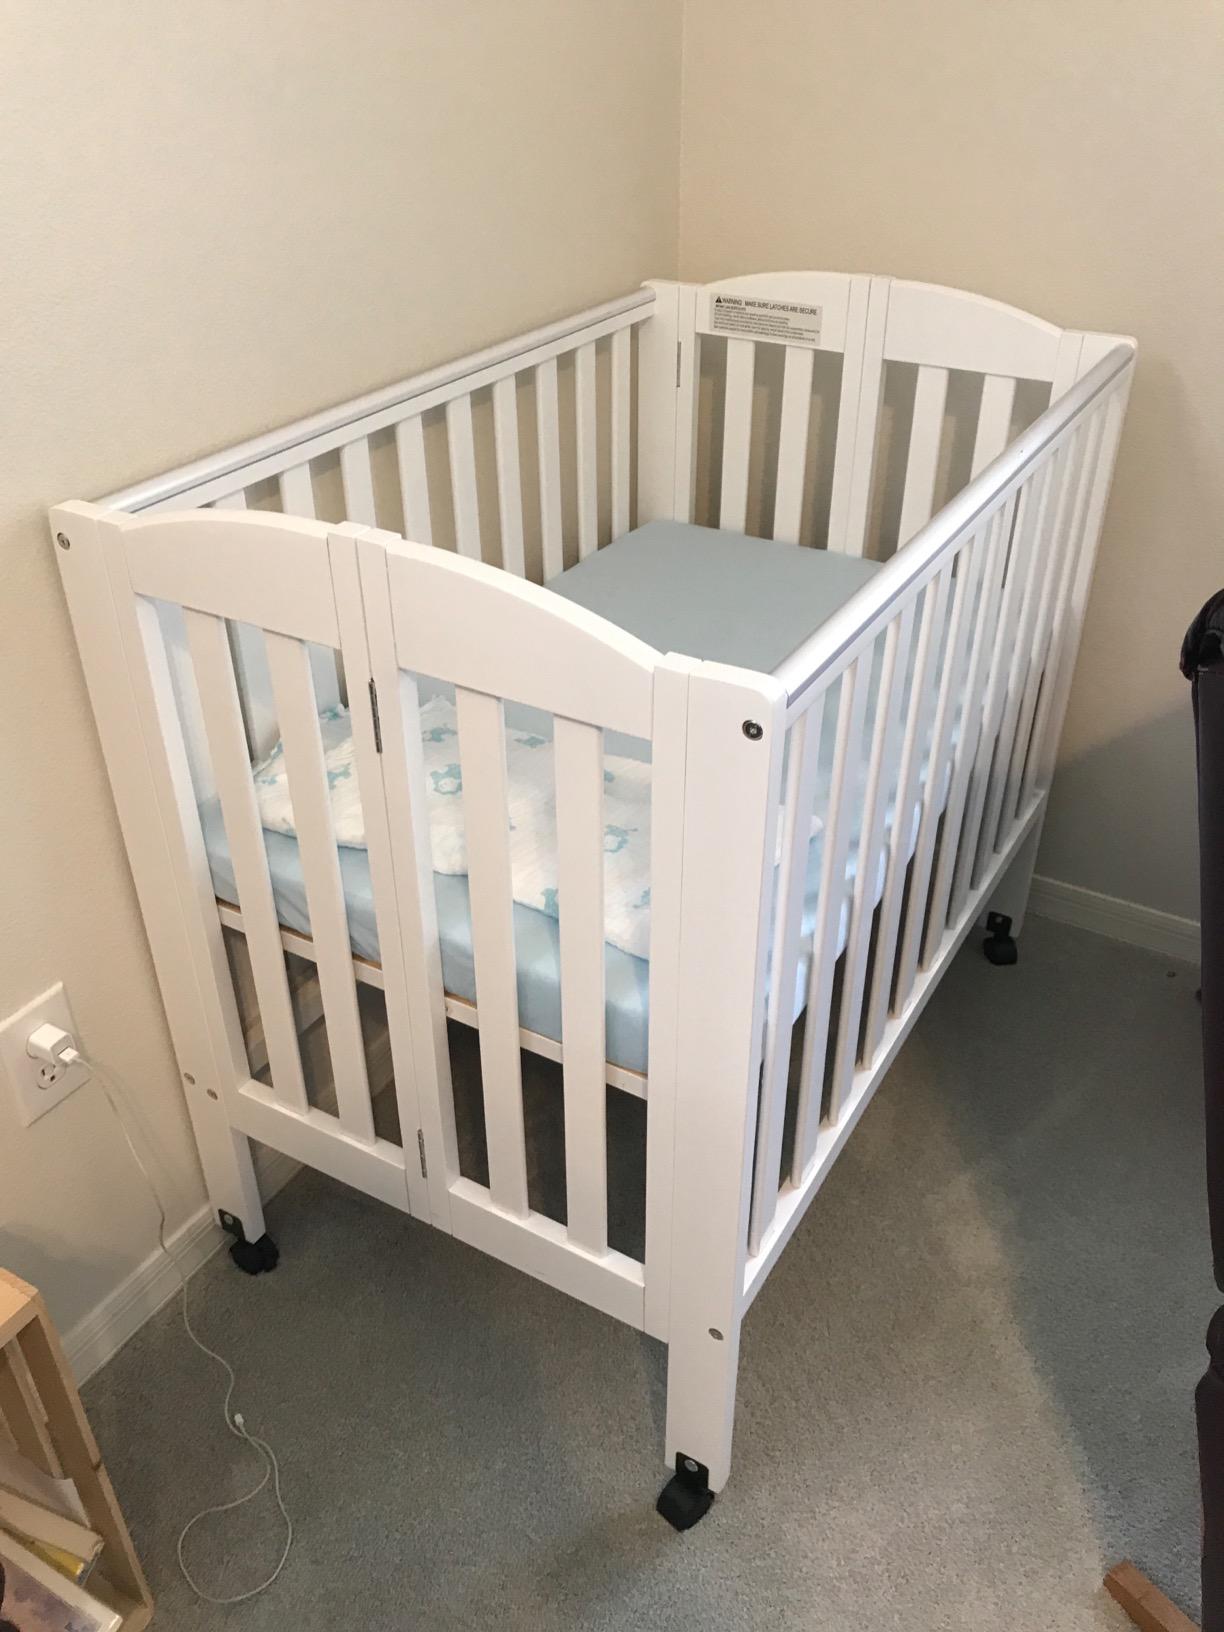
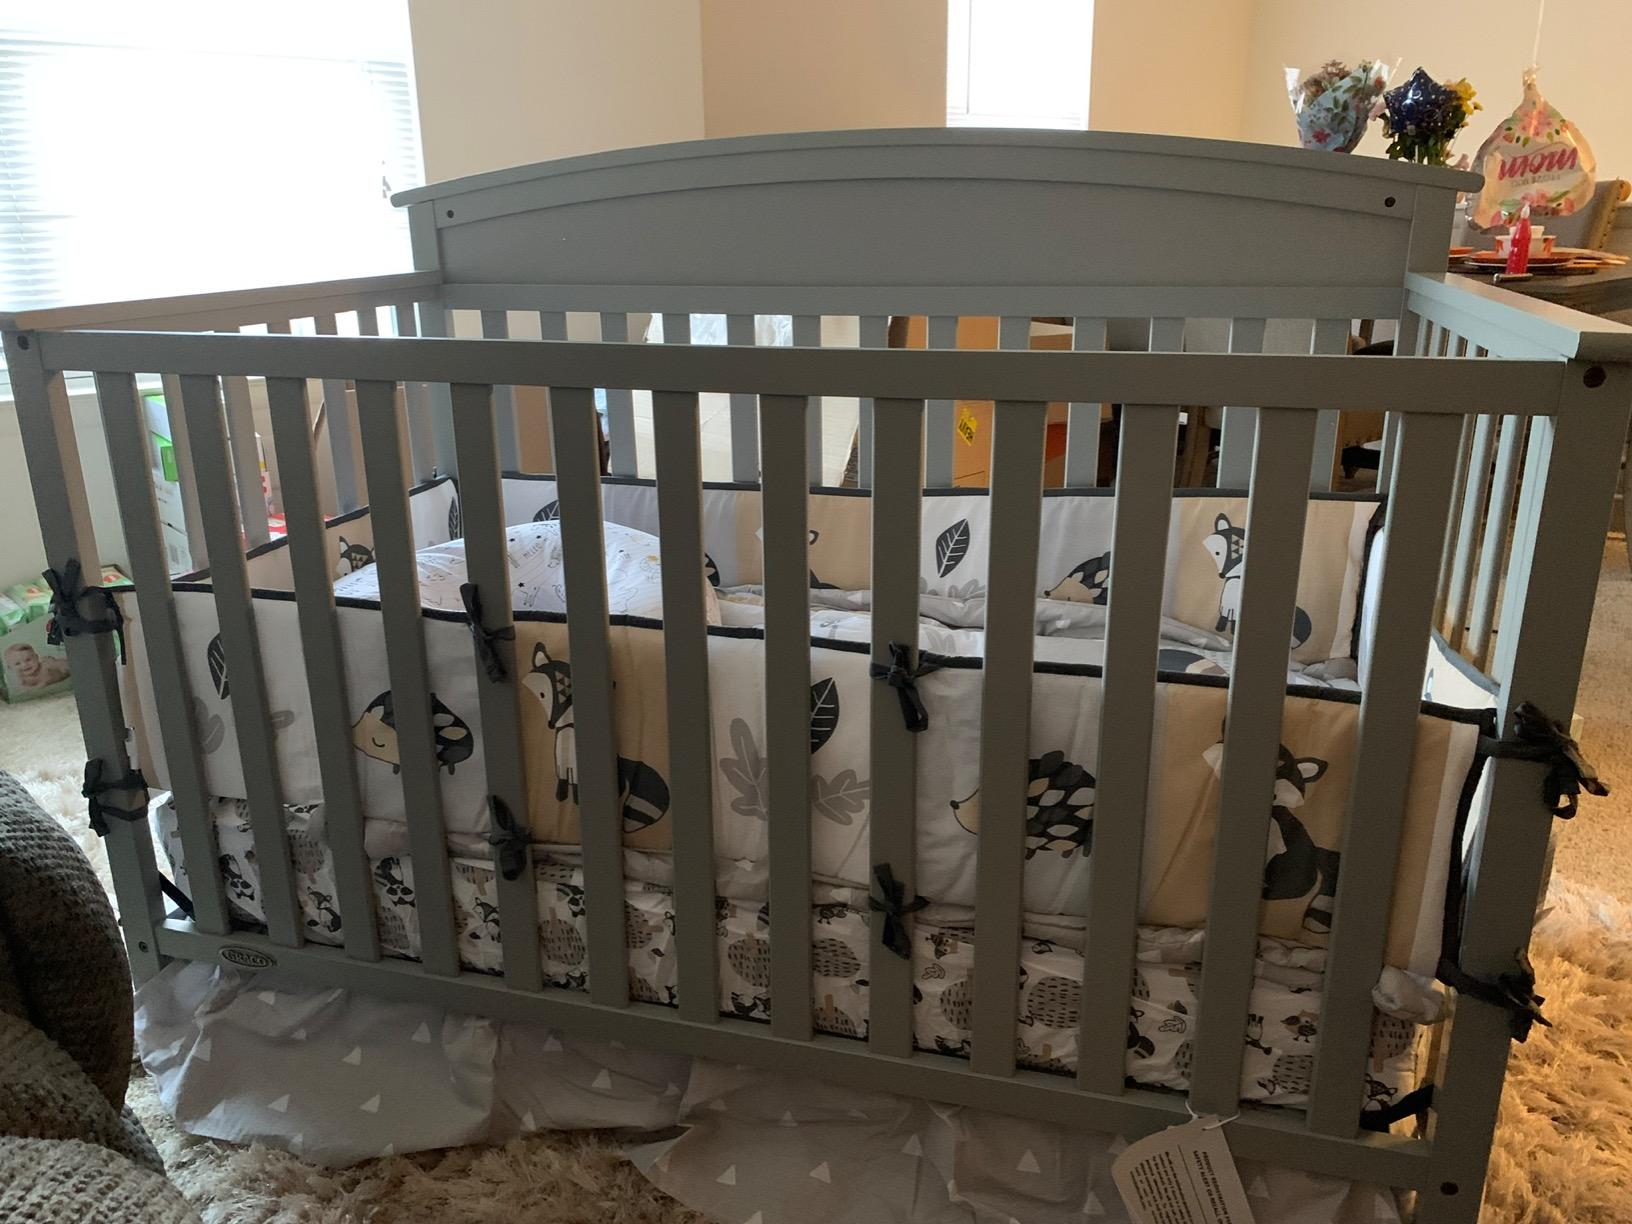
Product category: products_crib
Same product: no